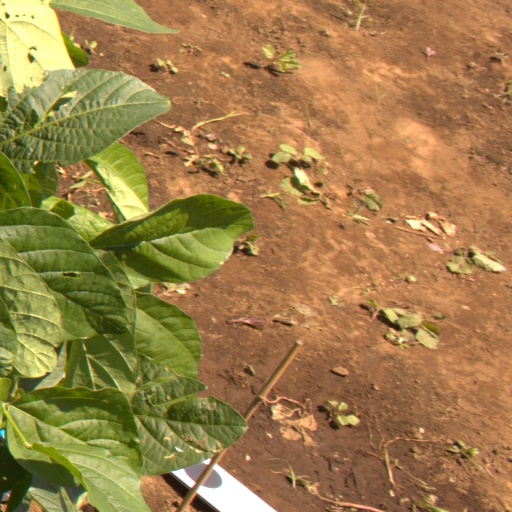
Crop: soybean